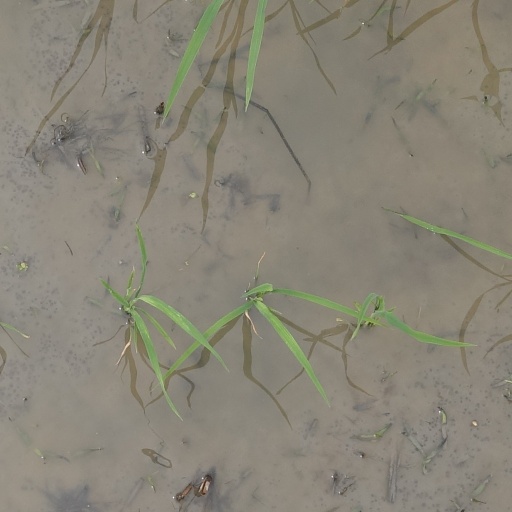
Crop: rice